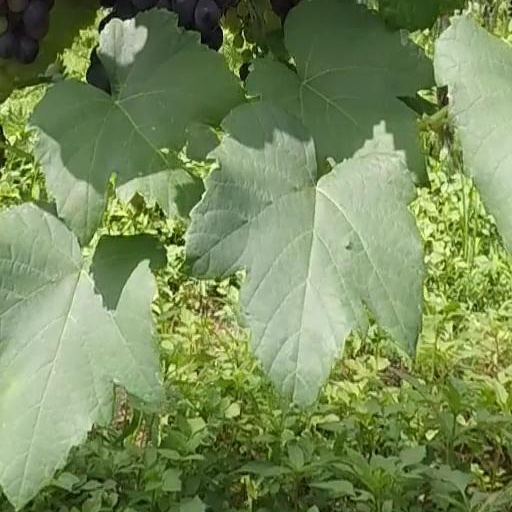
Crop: grape